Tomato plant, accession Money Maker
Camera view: horizontal (90 deg, fisheye); turntable rotation: 150 degrees
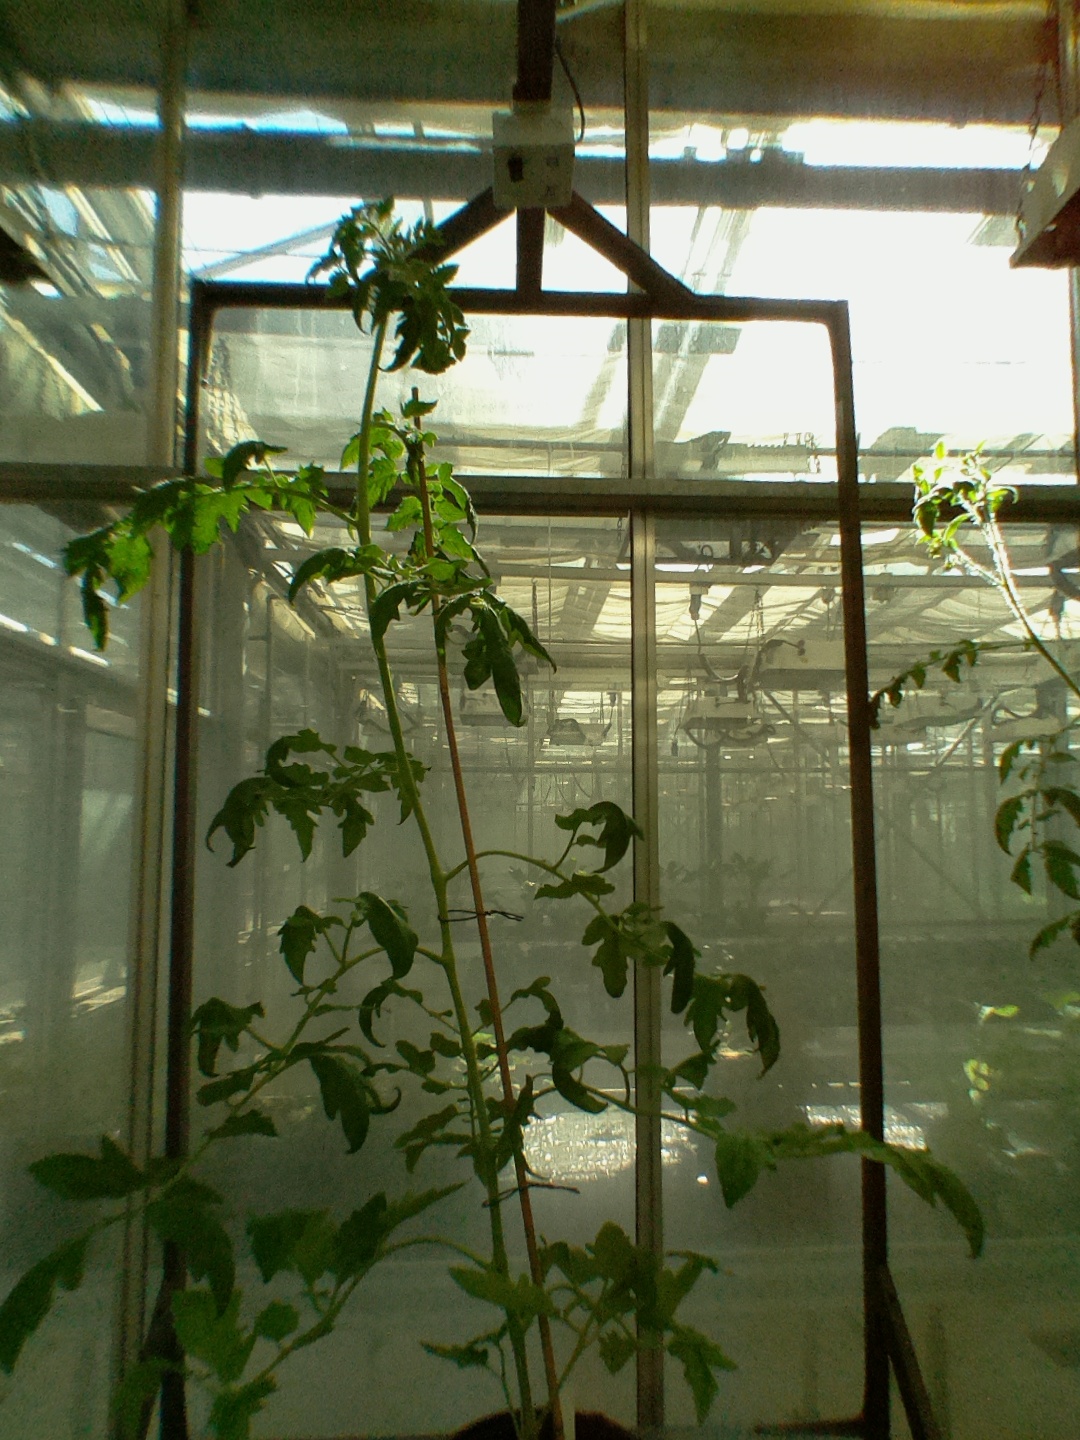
BBCH growth stage 64: 40%-50% of flowers open